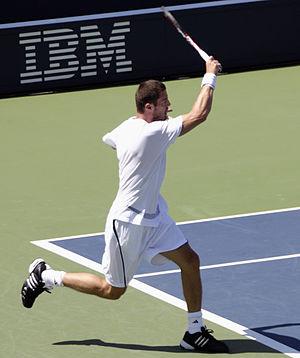
Marat Moubinovitch Safin, né le 27 janvier 1980 à Moscou, est un joueur de tennis et homme politique russe.